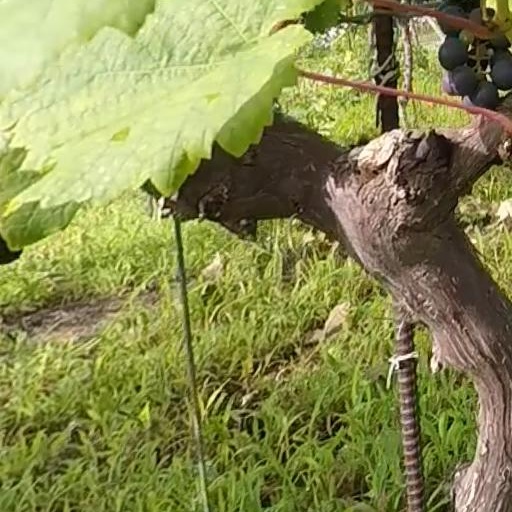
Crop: grape